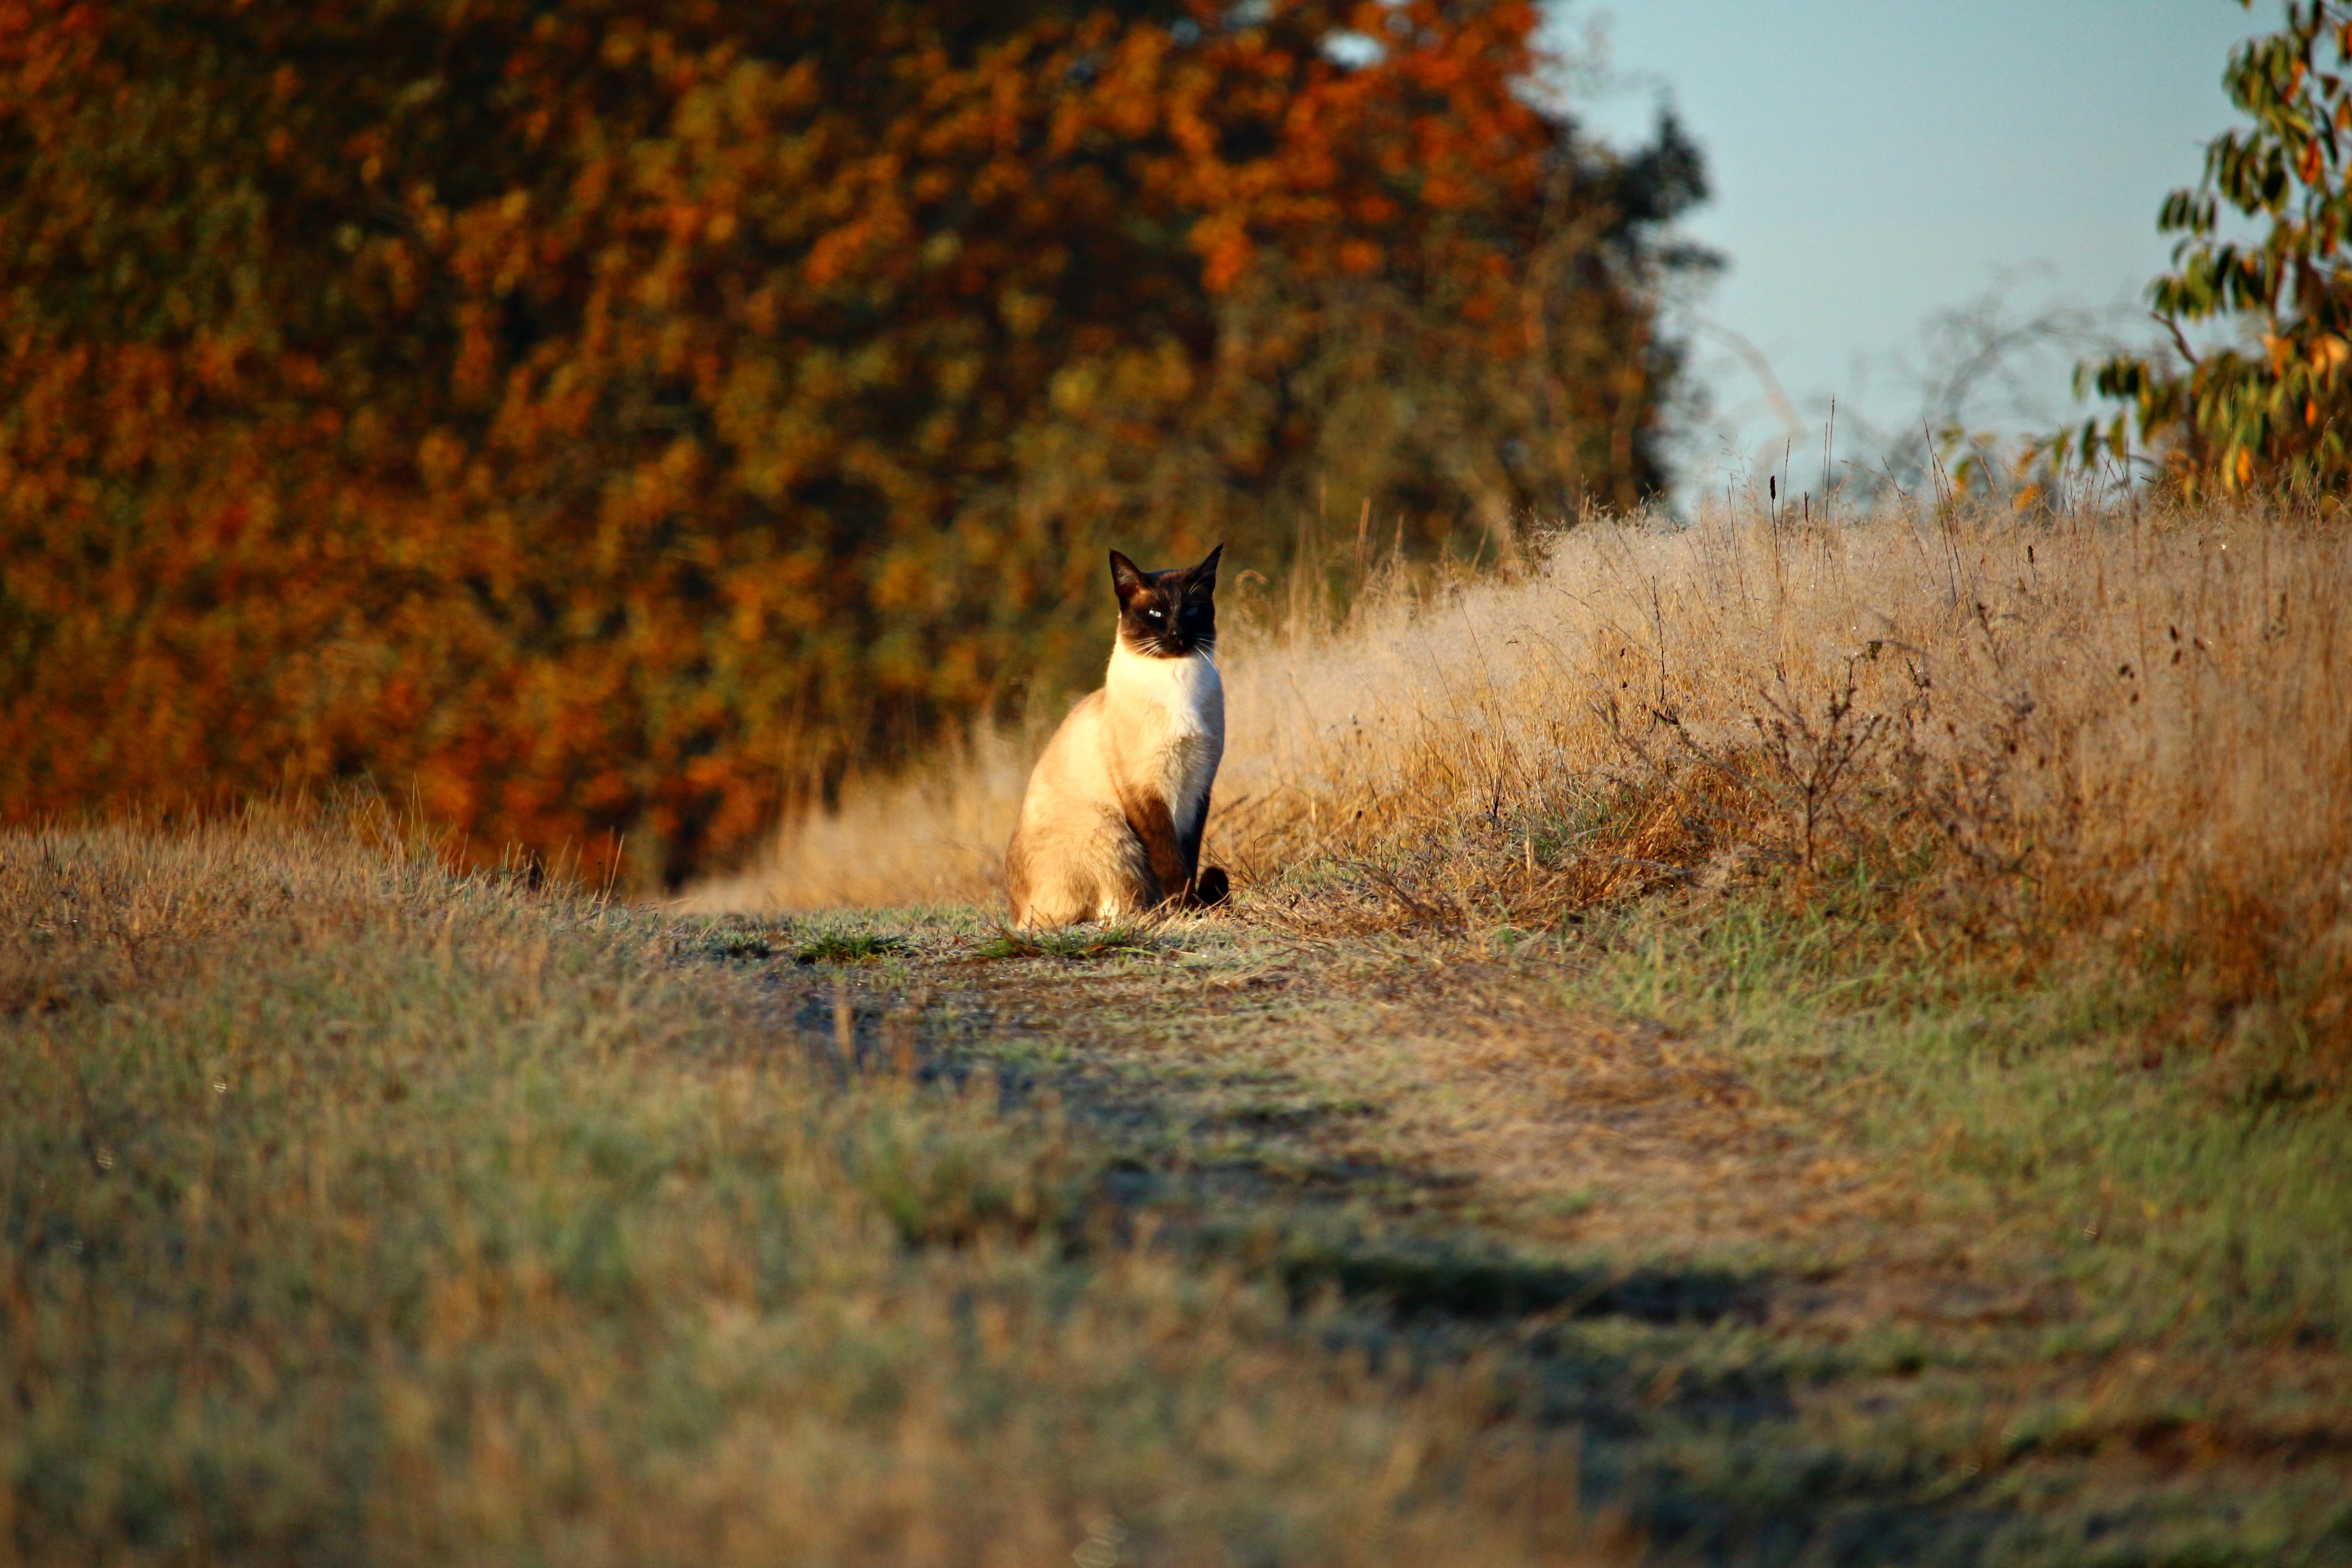
nature, grass, morning, wildlife, kitten, cat, autumn, mammal, lane, fauna, siam, mieze, away, siamese, siamese cat, breed cat, grasses, rural area, dog like mammal